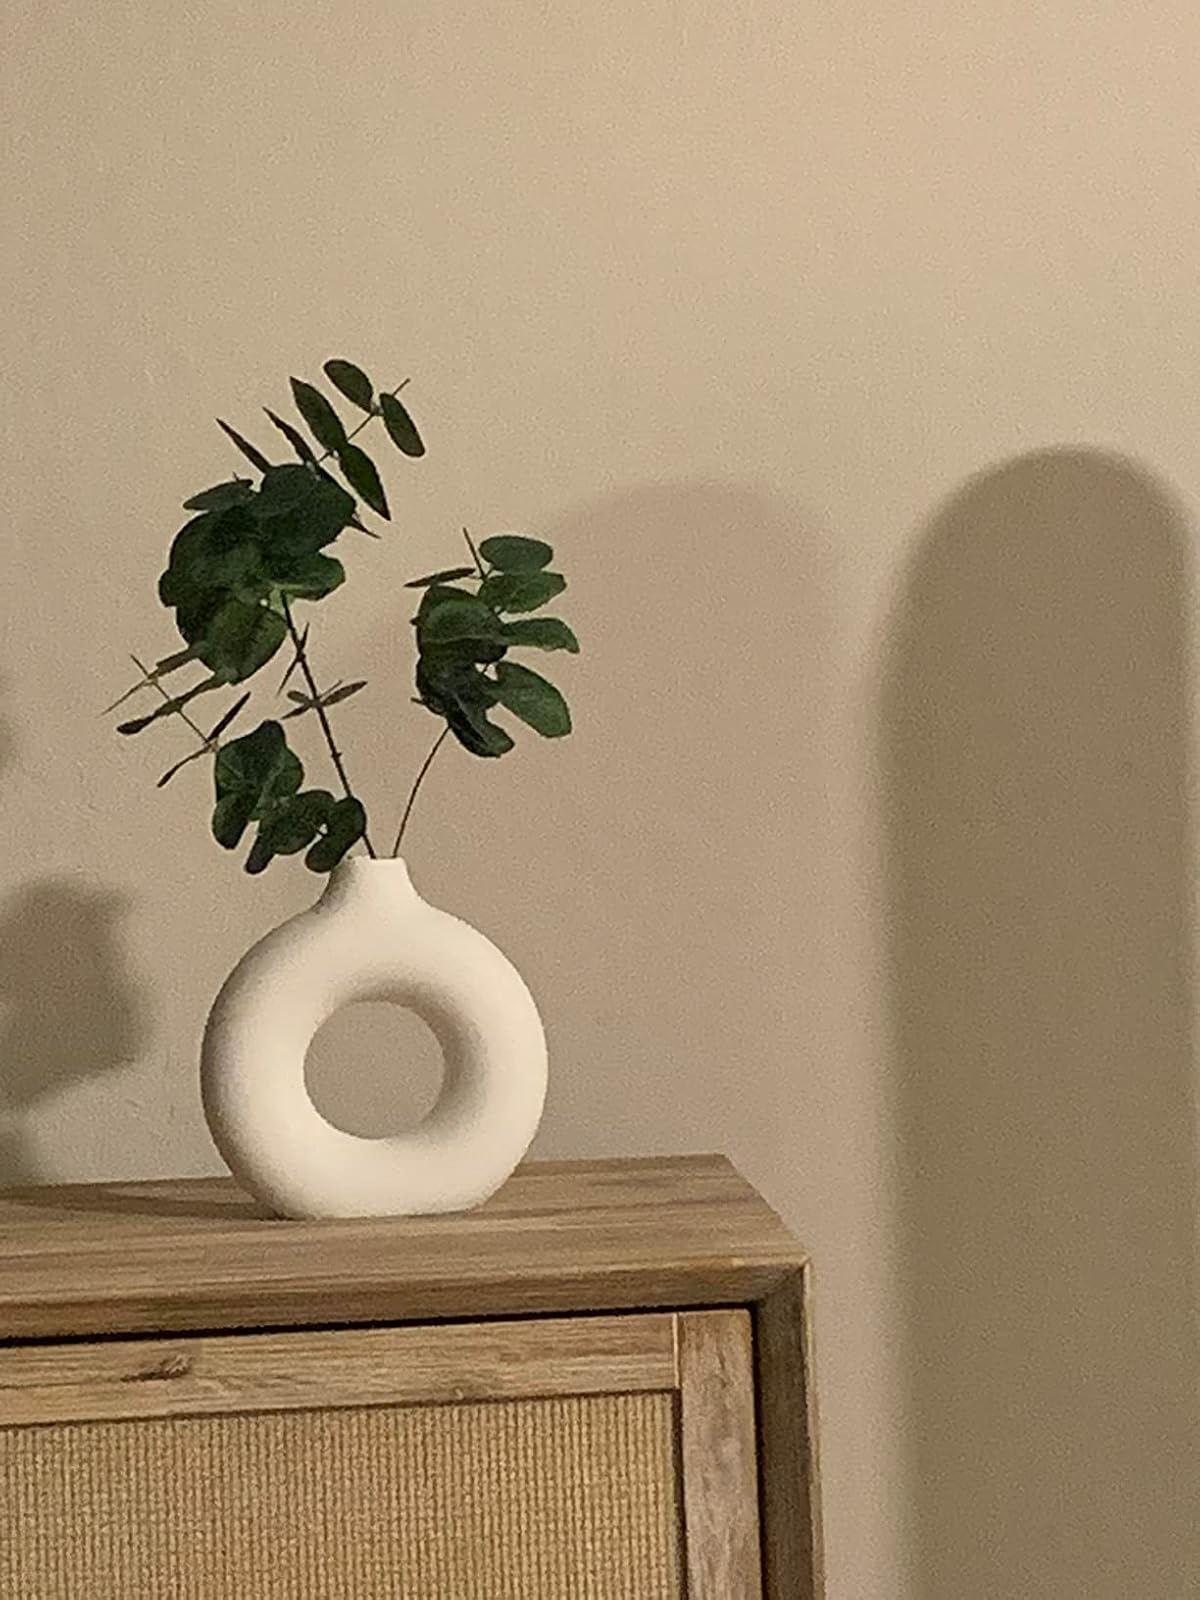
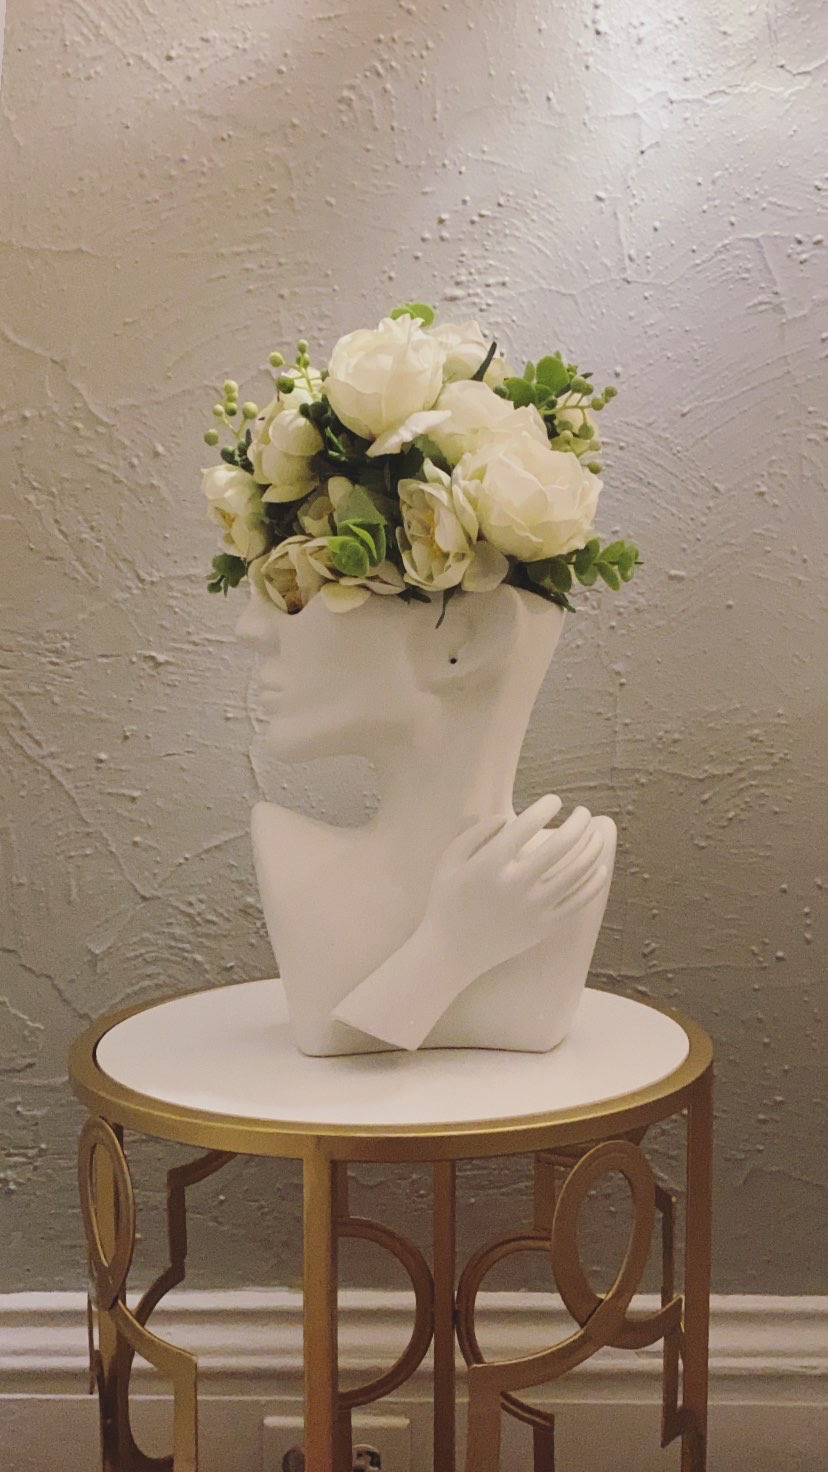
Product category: vase
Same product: no